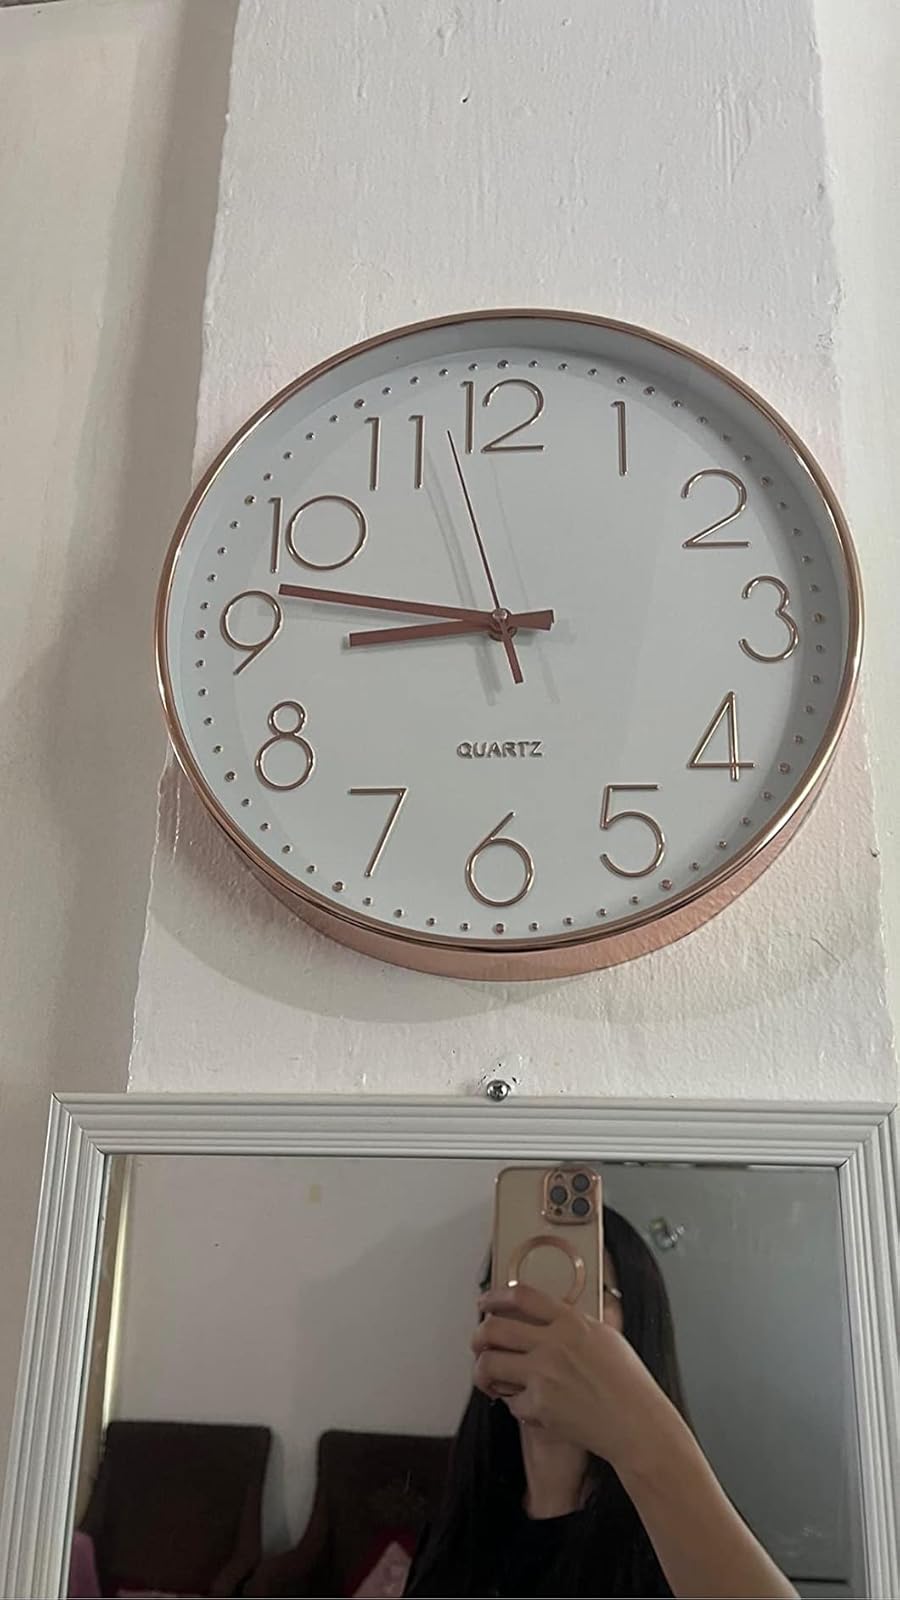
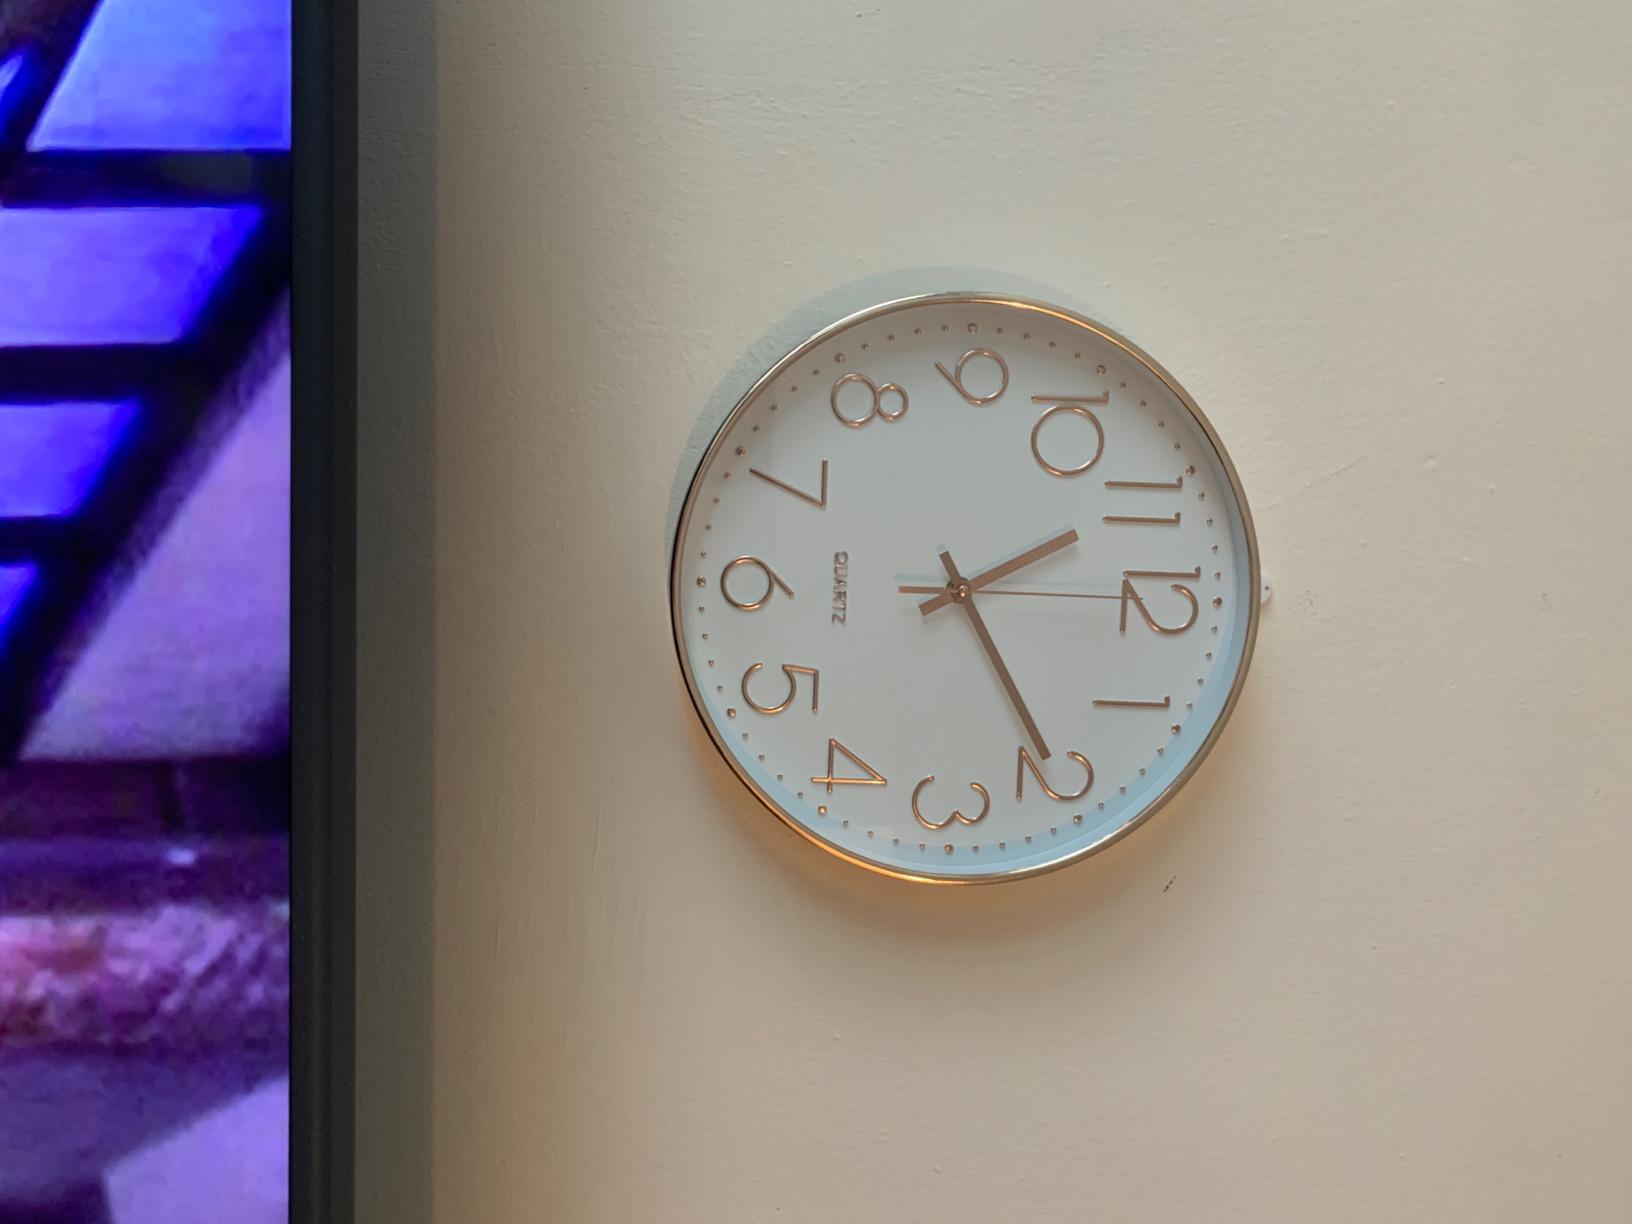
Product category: clock
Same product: yes